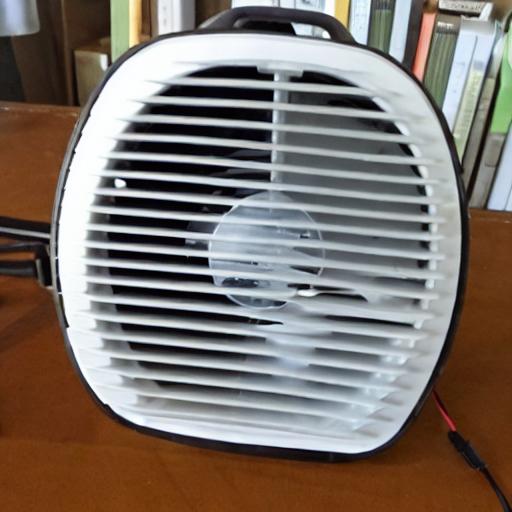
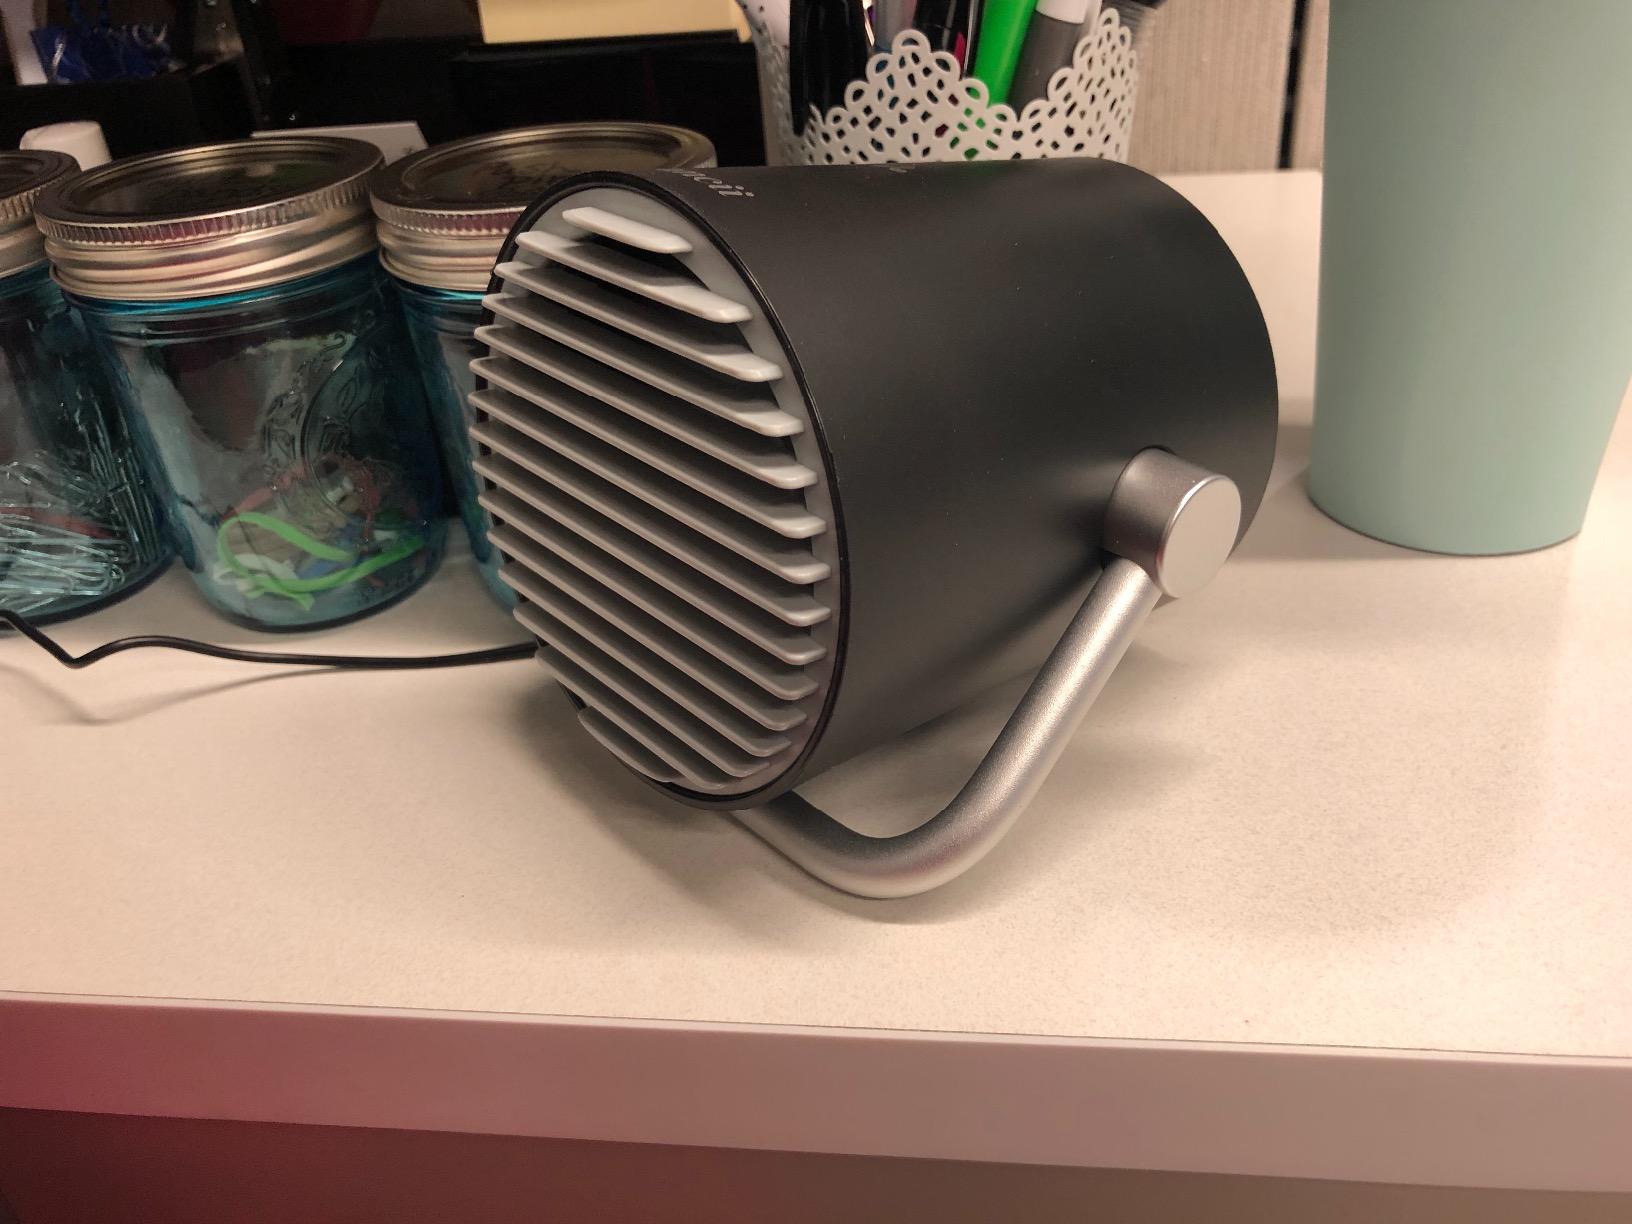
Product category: fan
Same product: no